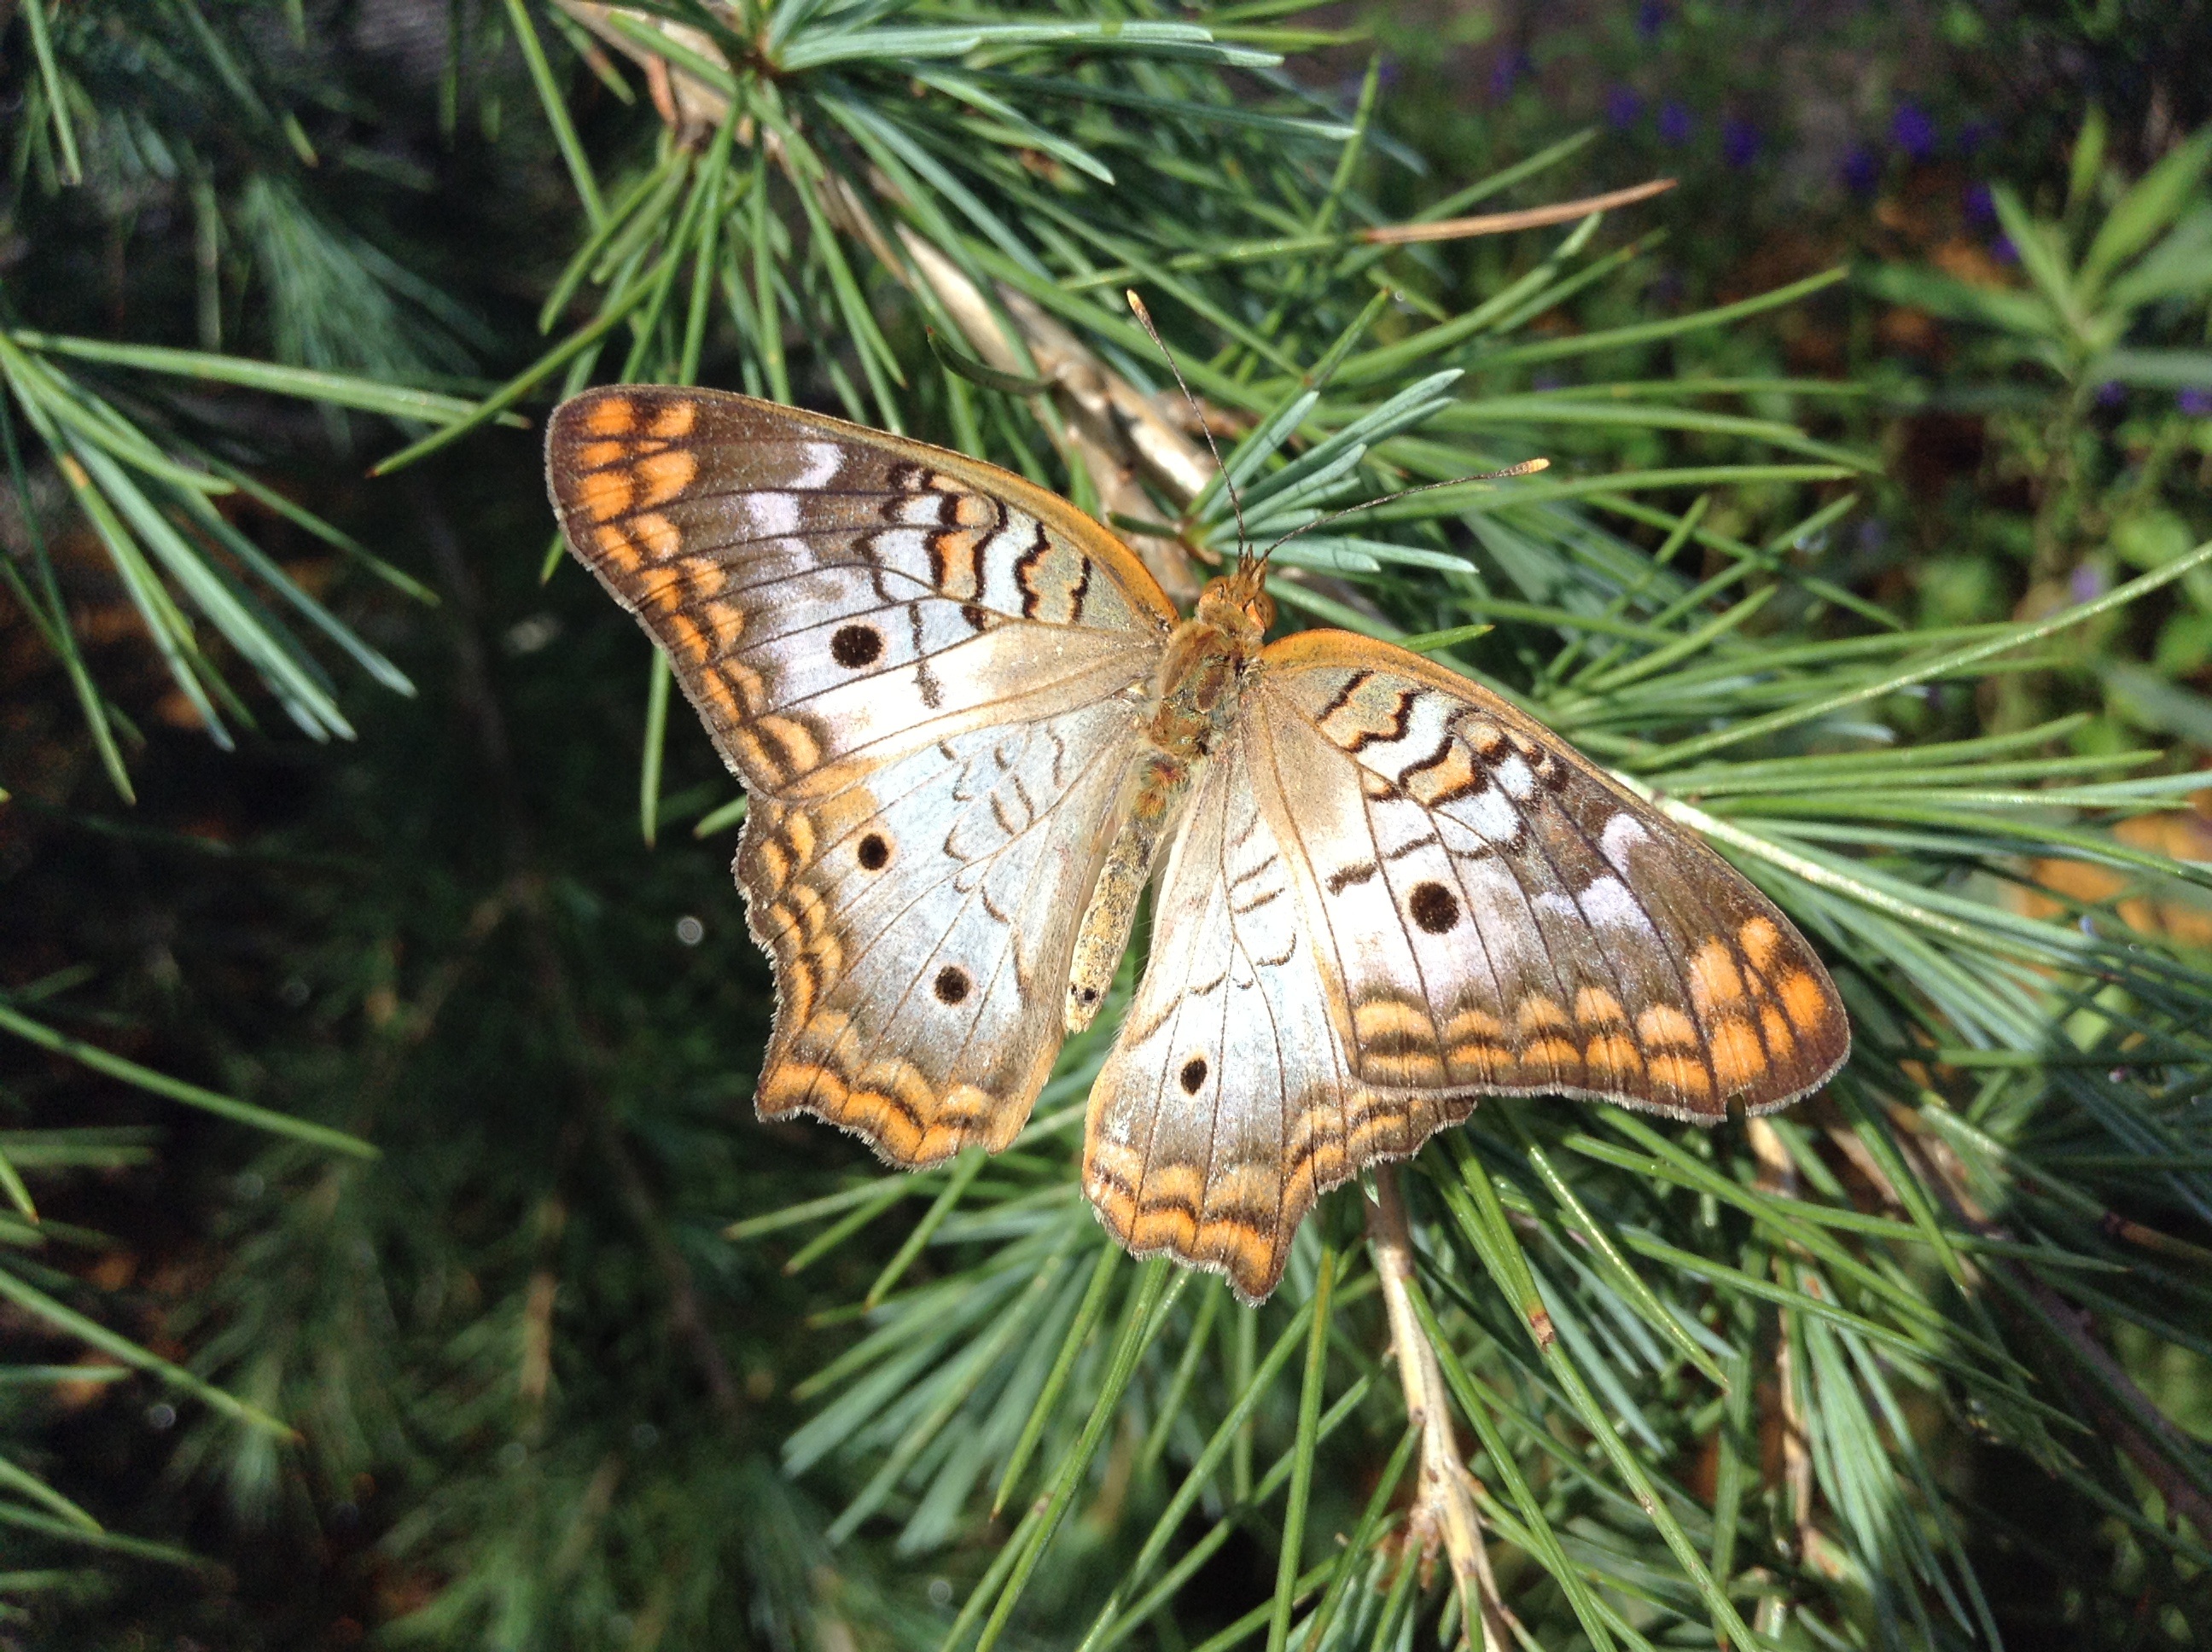
tree, branch, wildlife, insect, moth, butterfly, fauna, invertebrate, wings, pretty, macro photography, arthropod, pollinator, moths and butterflies